The Joker Funhouse Coaster

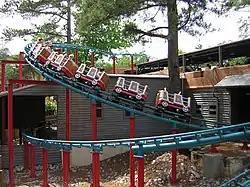
The Joker Funhouse Coaster (as Wile E. Coyote Canyon Blaster, 2006)

The Joker Funhouse Coaster is a Chance Rides steel roller coaster located at Six Flags Over Georgia in Atlanta, Georgia, United States.